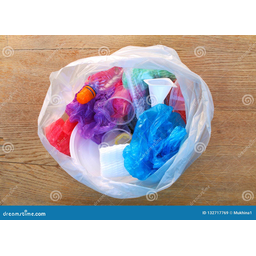
Label: plastic